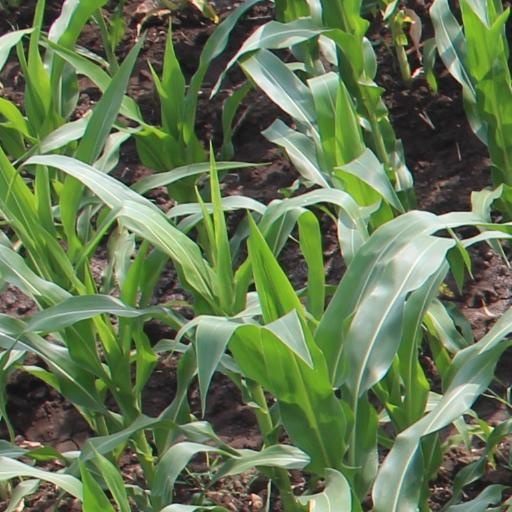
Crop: maize; corn